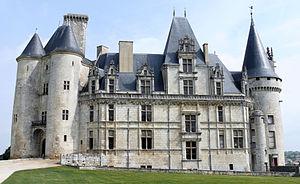
Château de La Rochefoucauld - Aile Sud Reanissance, entre le châtelet et la tour des Archives
Le château de La Rochefoucauld situé à La Rochefoucauld en Charente,
Les lieux de mémoire littéraires, dans l'acception ordinaire de l'expression, moins large que la définition adoptée par Pierre Nora, désignent les lieux marqués par le souvenir d'une présence d'un écrivain ou d'un événement lié à la littérature.